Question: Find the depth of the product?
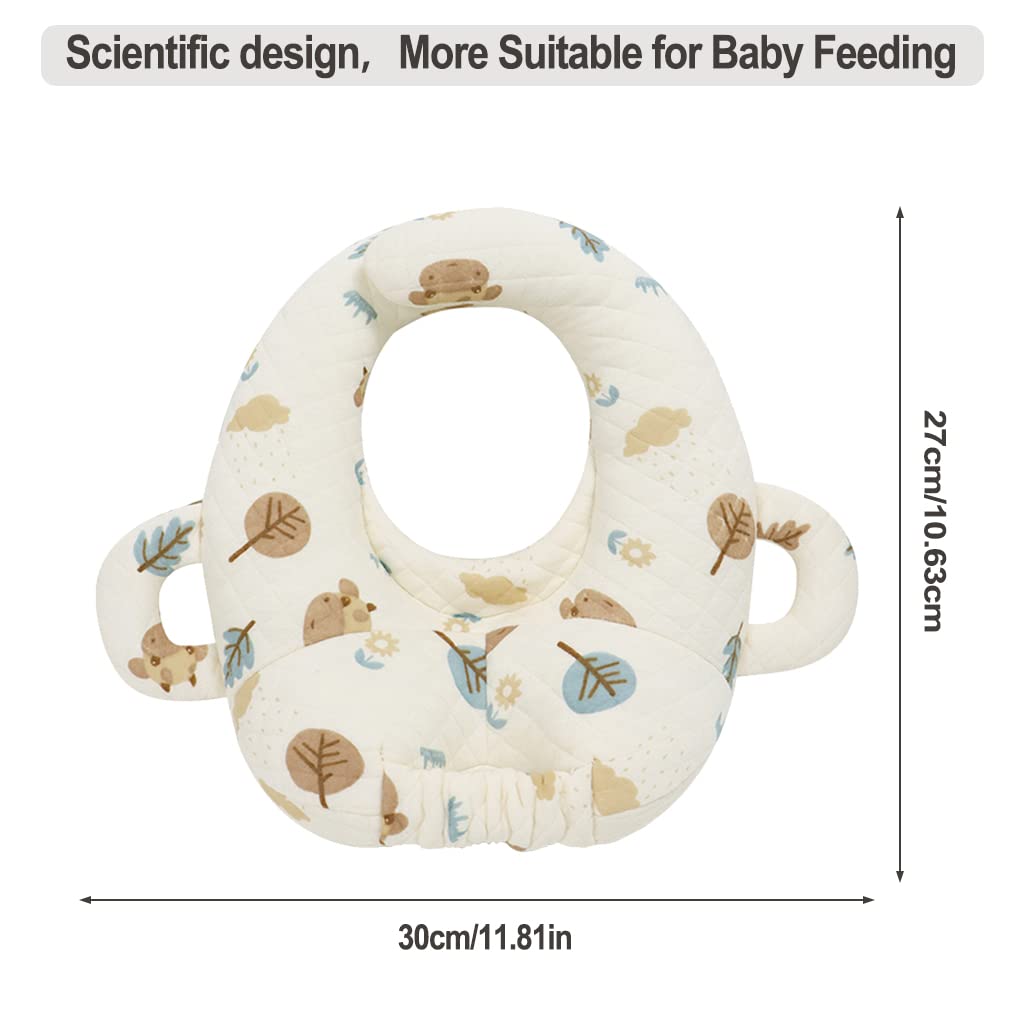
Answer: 30.0 centimetre